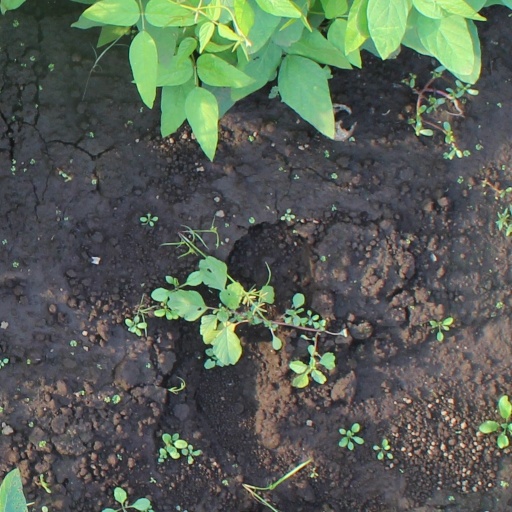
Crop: soybean